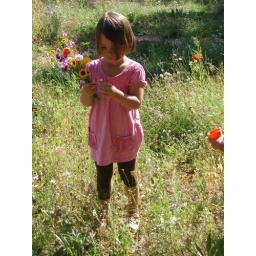
the girls were over to play, we went out to the yard to pick wildflowers for the dinner table